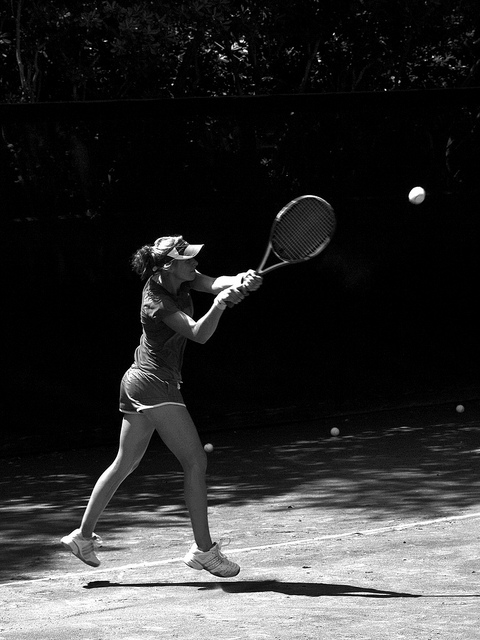
người phụ nữ cầm vợt tennis nhảy lên đỡ bóng cao